Duisburg-Hochfeld Railway Bridge

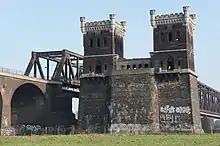
Old left bank bridge piers at the southwest of the Duisburg-Hochfeld bridge

In August 1945 work began on the recovery of the remains of the destroyed bridge superstructure. Still usable parts were recovered and reused. Almost half of the old structure was incorporated into the new bridge in its original form. The fourth bridge was put into operation on 1 October 1949 and it remains in operation.